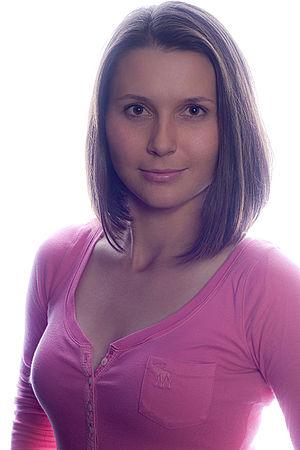
Klaudia Jans, née le 24 septembre 1984 à Gdynia, est une joueuse de tennis polonaise, professionnelle entre 2000 et 2016.